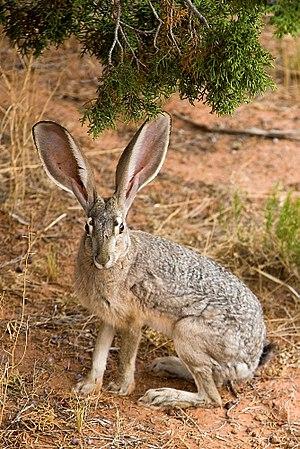
Les Lagomorphes sont un ordre de mammifères qui comprend les Léporidés et les Pikas.